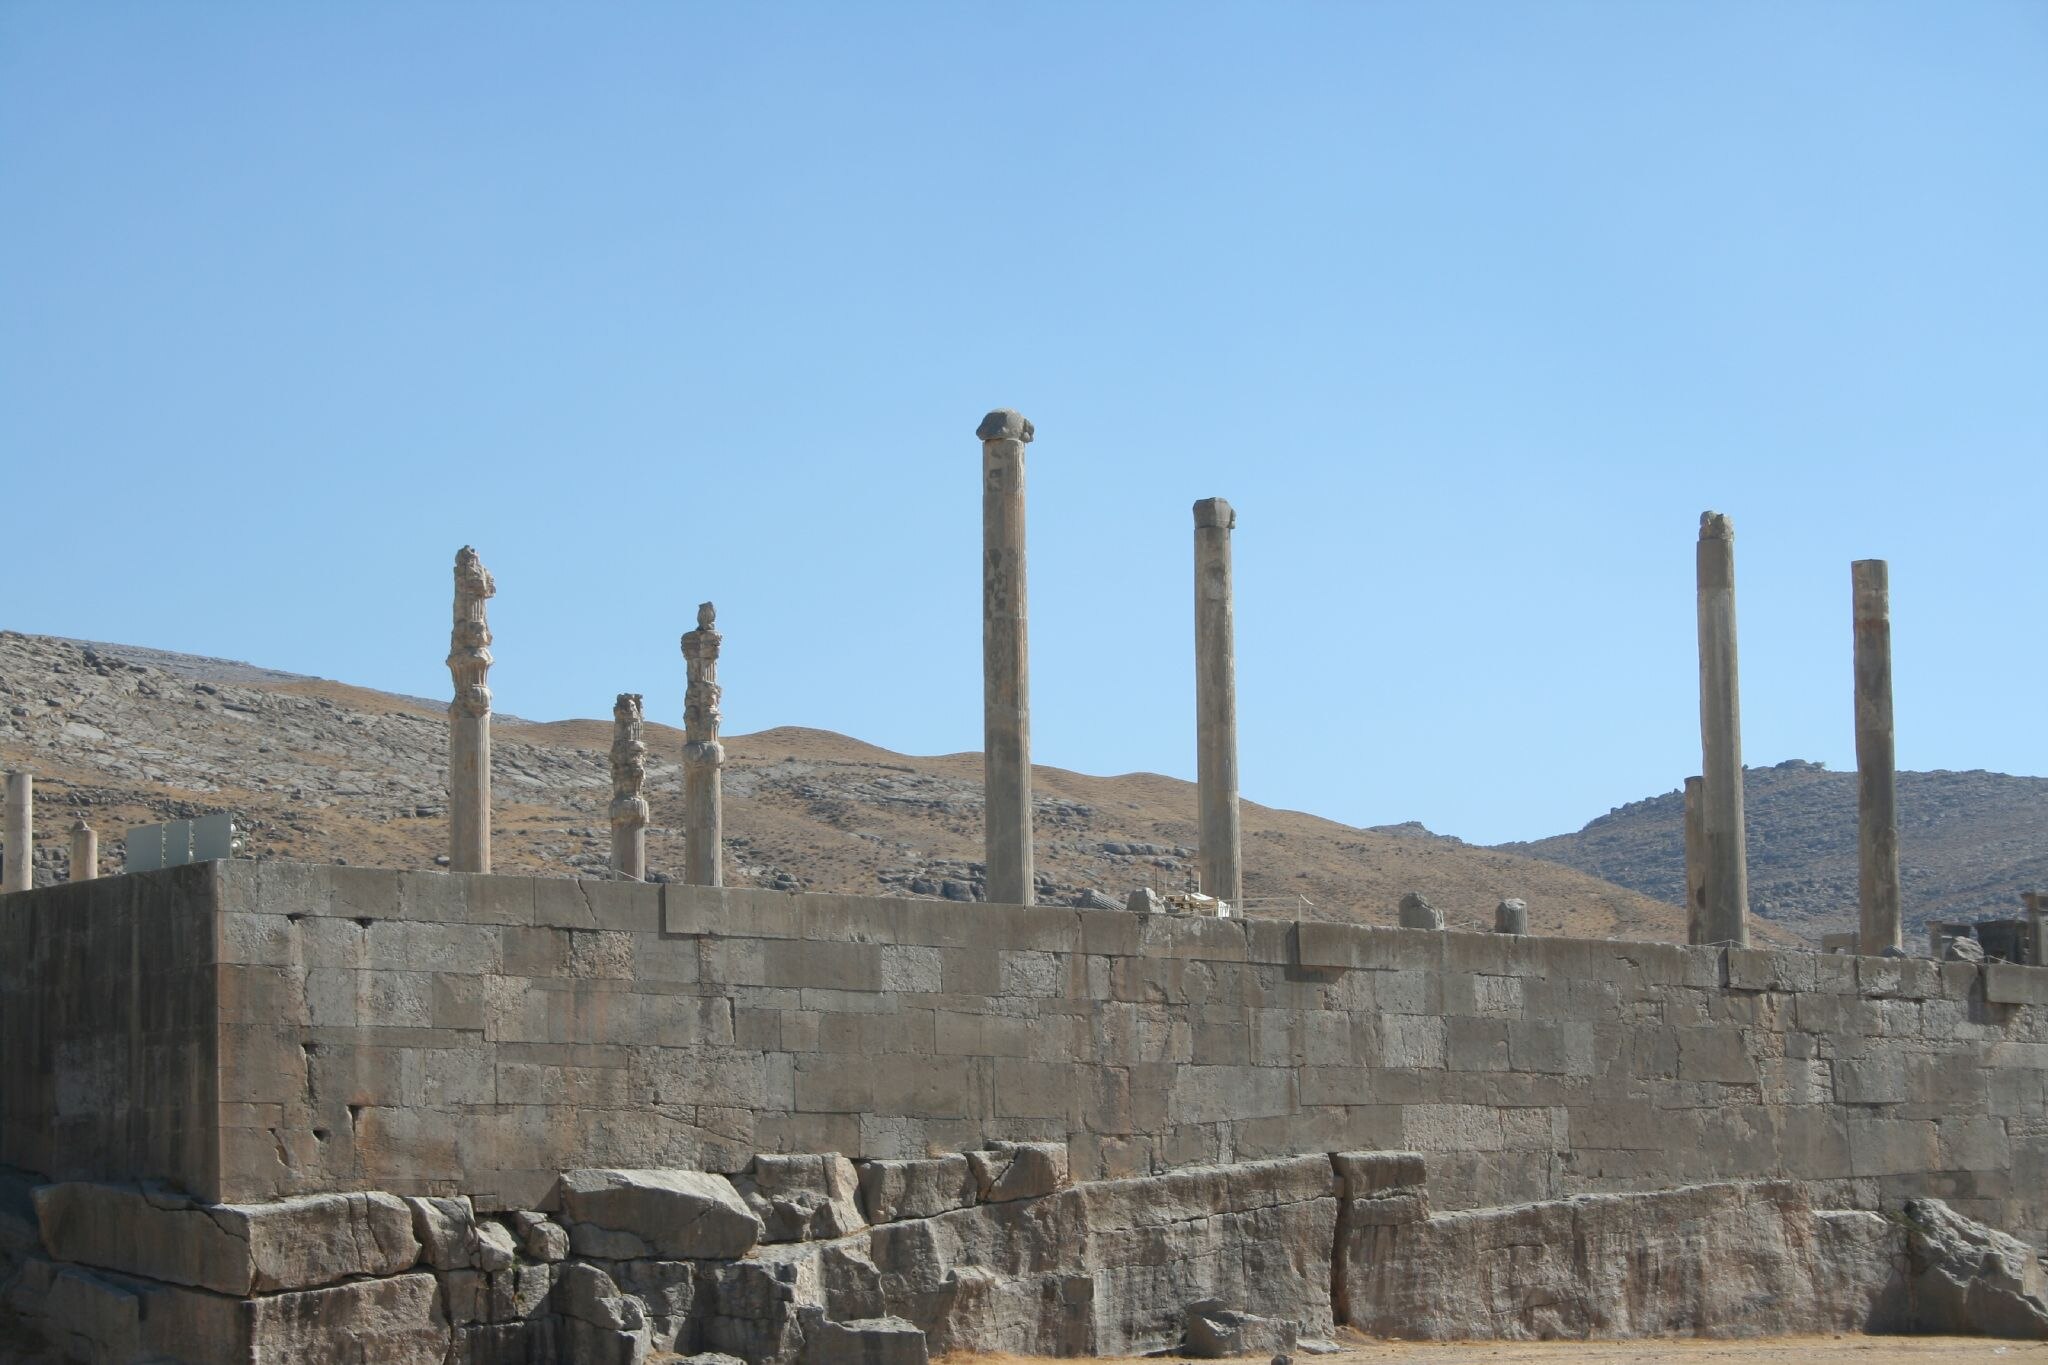
Title: Iran IMG 9899 (316556832)
Description: IMG_9899
Date: 2006-11-17 08:47
Categories: Apadana of Persepolis, Flickr images reviewed by FlickreviewR 2, 2006 in Persepolis